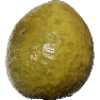
Label: guava